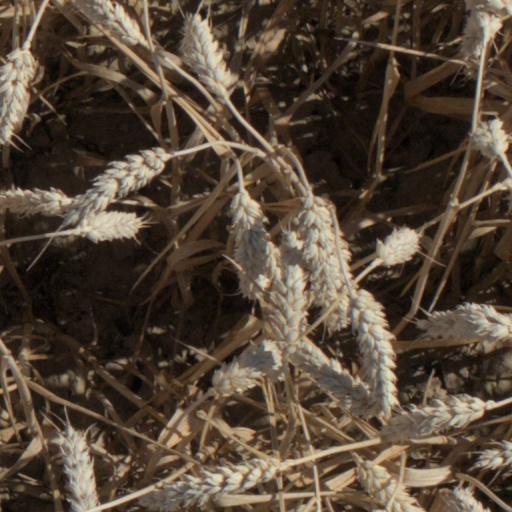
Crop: wheat